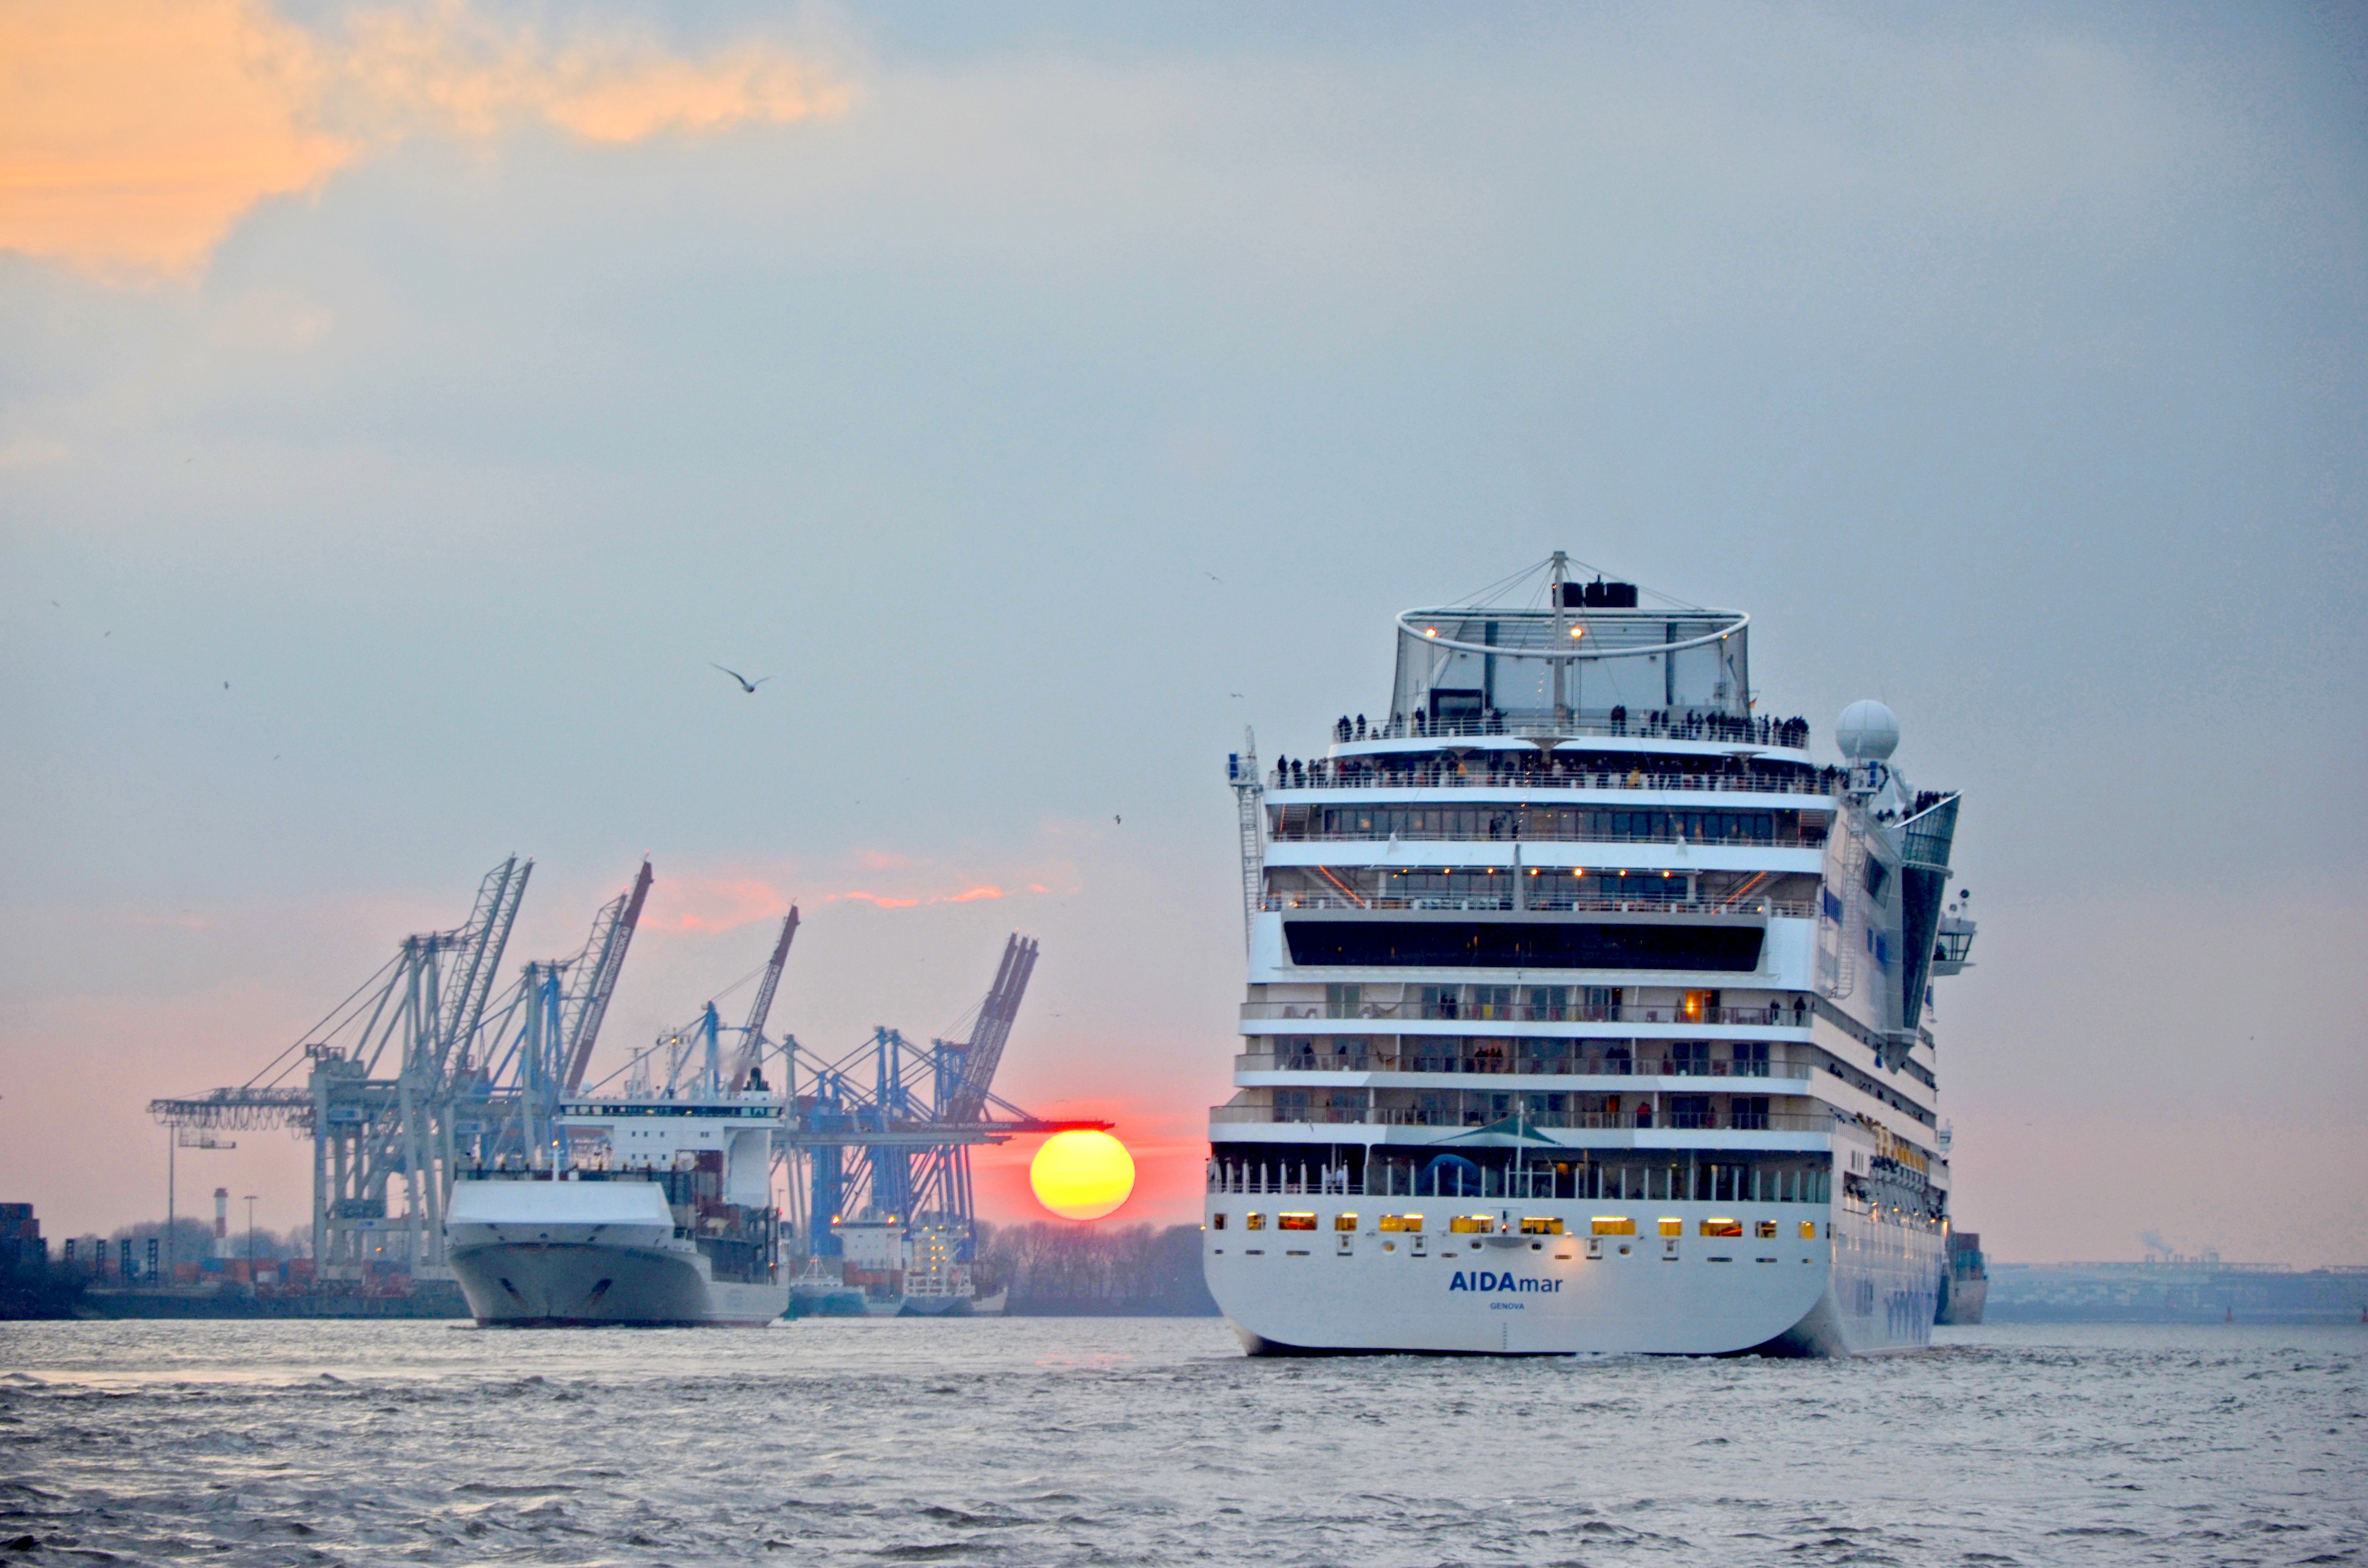
sea, water, ocean, sky, sun, sunset, boat, ship, vehicle, port, ferry, crane, watercraft, cruise ship, elbe, hamburg, port of hamburg, passenger ship, freight transport, ocean liner, aida